Theeran Adhigaaram Ondru

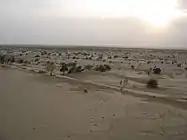
Major portions of the film was shot in several parts of Rajasthan.

In December 2016, a photo shoot for the film was held at Balu Mahendra Studios in Chennai with fashion photographer Venket Ram capturing the stills of Karthi's look in the film. The shooting of the film kickstarted on 17 January 2017, with major sequences being shot in Chennai, and the team later headed to North India for filming several sequences. In mid-February 2017, the team headed to Rajasthan for shooting action scenes and the schedule went on for 40 days. Later, another 40-day schedule was held in Bhuj in mid-March 2017. To make the film as authentic as possible, Vinoth actively hired artistes from the regions and insisted on shooting in such locations, rather than replicating the terrains in Chennai or in studios. As the film takes place for more than a decade beginning from the 1980s, Vinoth had to shoot at well-developed places, instead of constructing sets as Vinoth said that "the storyboard has nearly 150 sites and it is impossible to construct sets in many locations, as a result went on a location scouting for many places which took a long time".